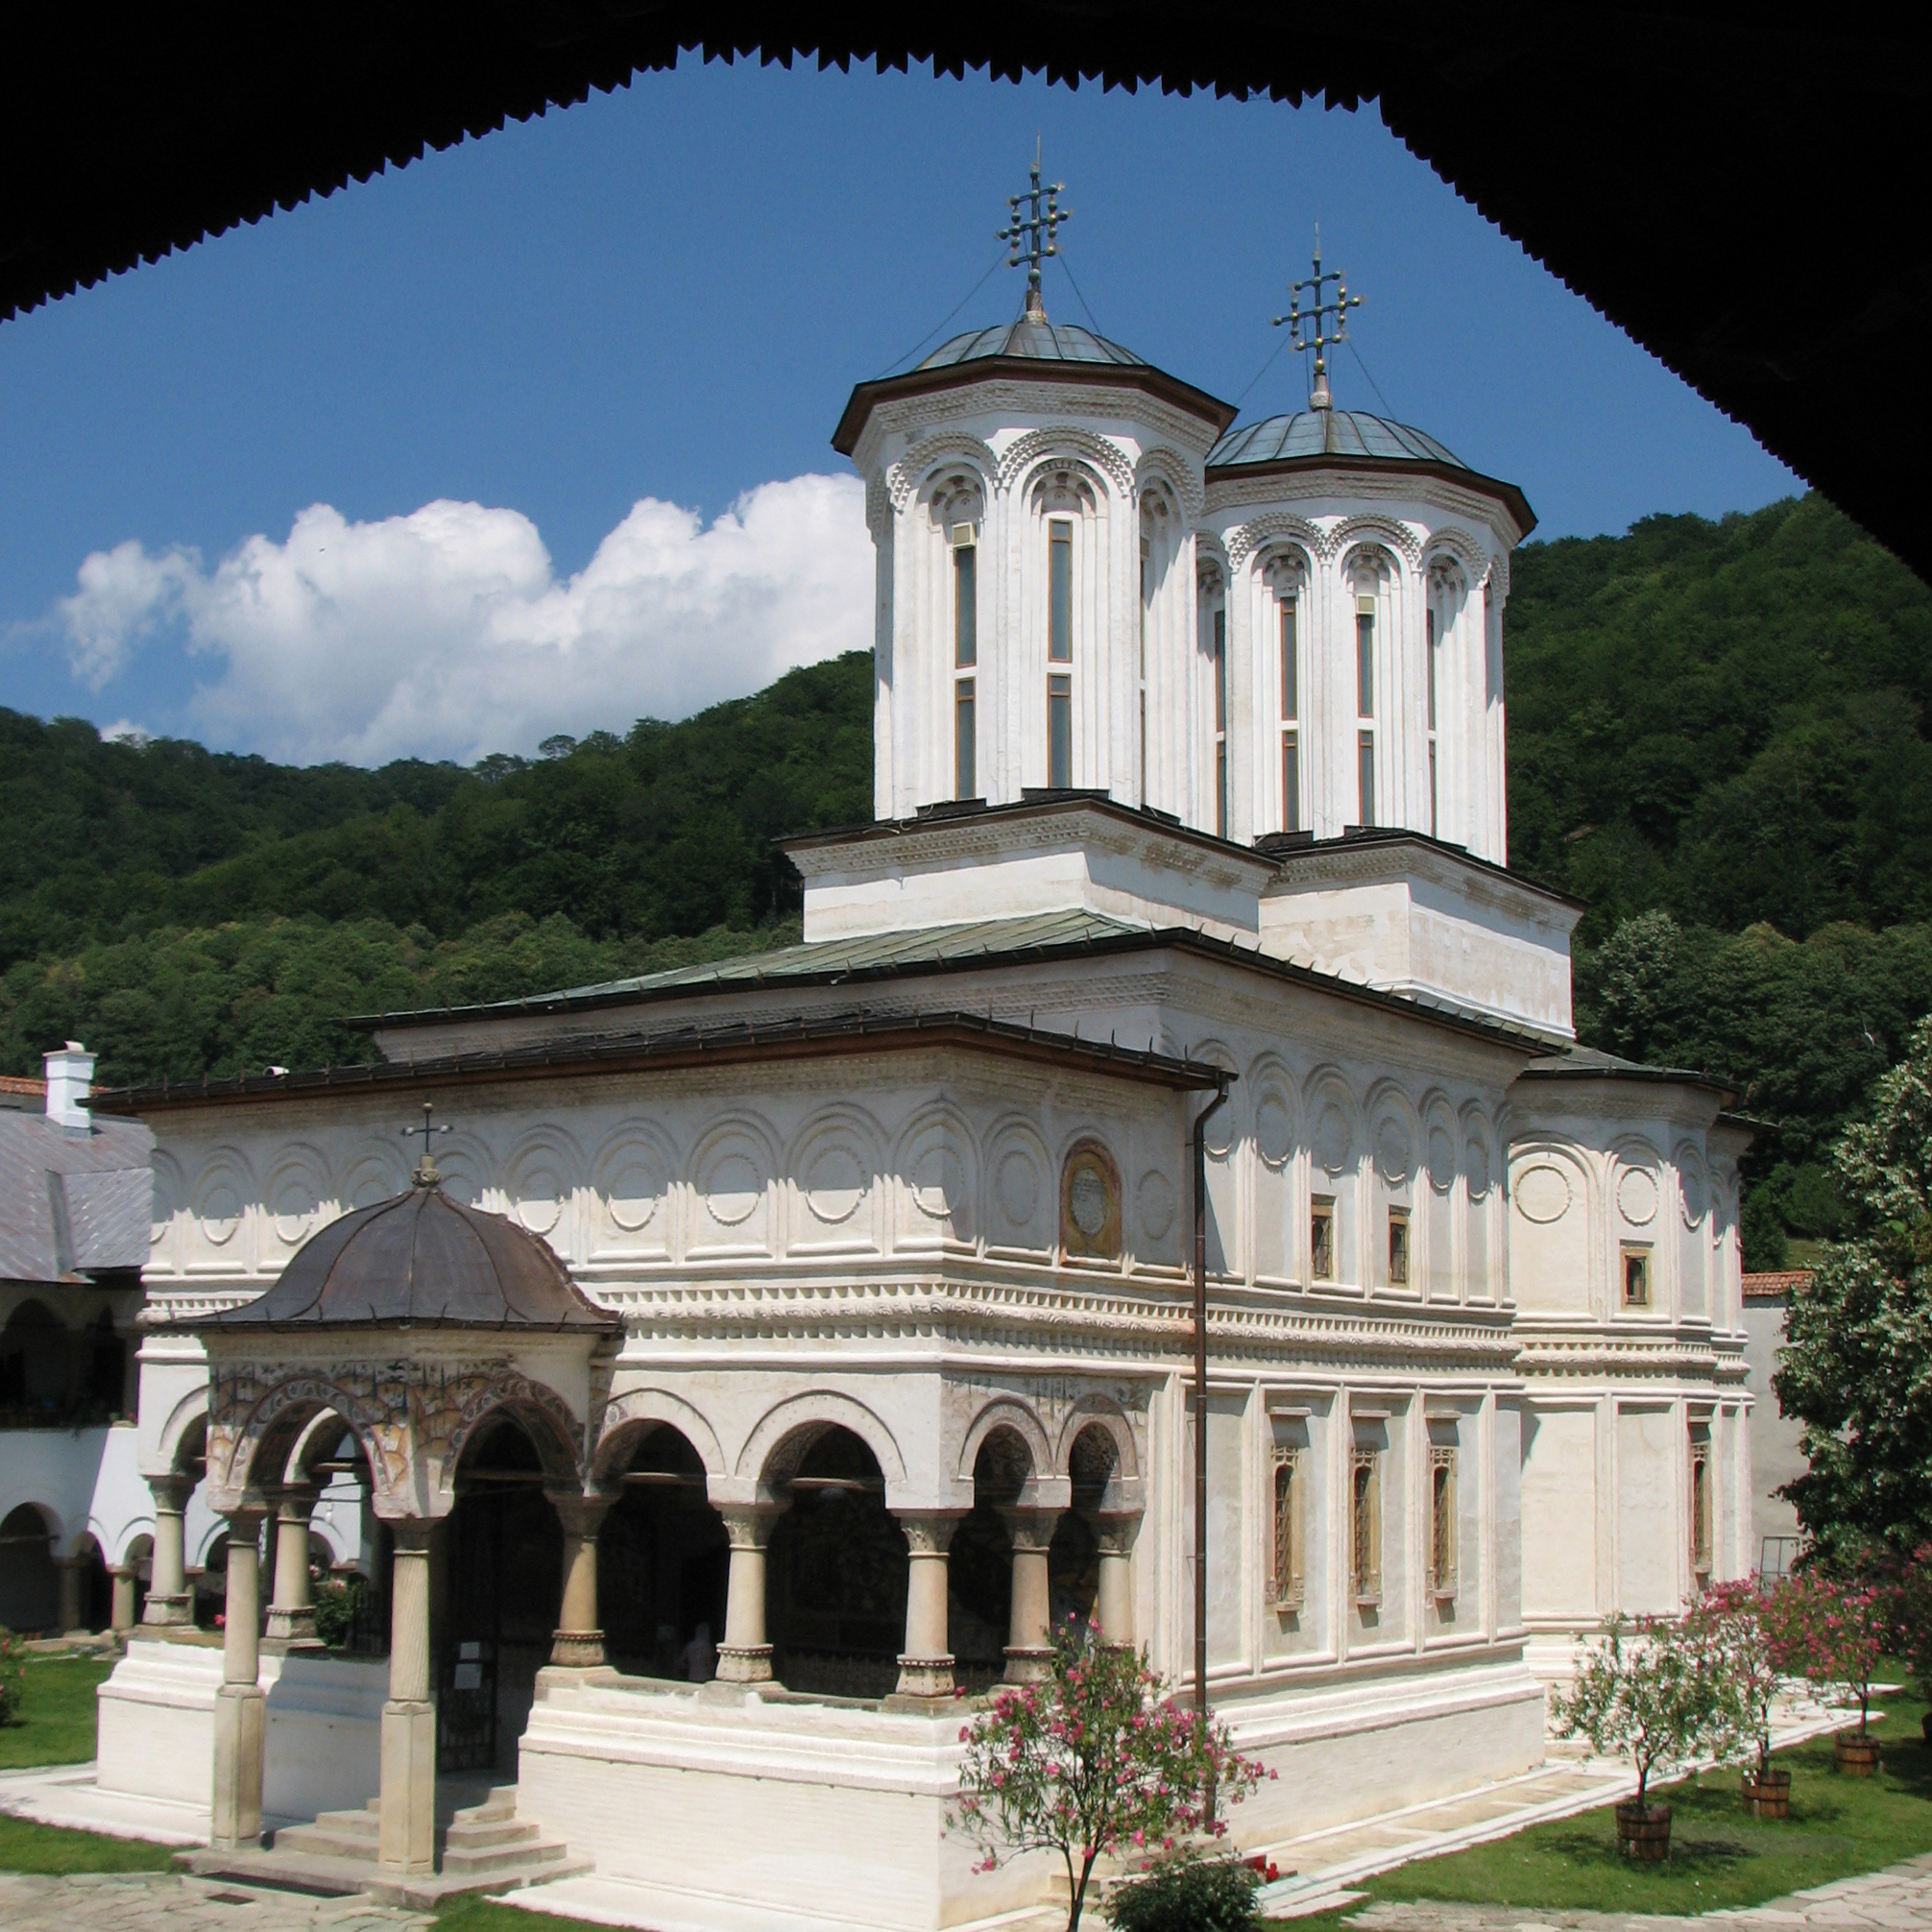
architecture, photography, building, monument, photo, arch, religion, landmark, church, chapel, christian, place of worship, photos, religious, free, cool image, de, monastery, churches, synagogue, fotografie, history, christianity, romana, style, arc, orthodox, unesco, eastern, romania, convent, bor, biserica, arhitectura, wallachia, muntenia, tara, romaneasca, orthodoxy, romanian, ortodoxa, patrimoniu, manastire, ortodoxia, ortodoxie, cretinism, cretin, ecclesiastical, bisericeasc, cladire, edificiu, valahia, tararomaneasca, oltenia, brancovenesc, brncoveneasc, brancoveanu, brancovan, horezu, hurez, hurezi, mnstireahurezi, hurezimonastery, monasteryofhorezu, lmivliiaa09894, 1690, historic site, ancient history, byzantine architecture, spanish missions in california